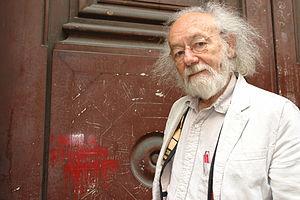
Lambert Schlechter, écrivain, philosophe et poète luxembourgeois, 2005.
Lambert Schlechter, né en 1941 à Luxembourg, est un écrivain luxembourgeois de langue française qui a publié une trentaine de livres, à Luxembourg, en Belgique, au Québec et surtout en France. Son œuvre comprend des ouvrages de poésie, d’essais, de récits, de chroniques, de nouvelles. Il a contribué à de nombreuses revues et anthologies. Il a participé, en tant que poète, à une centaine de rencontres et festivals internationaux. Depuis 2006 il travaille sur le projet « Le Murmure du monde », une vaste collection de fragments littéraires, philosophiques et autobiographiques ; huit volumes ont paru, d’autres sont annoncés.